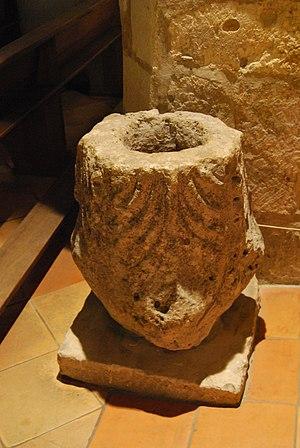
Eglise St Seurnin d'Artigues-près-Bordeaux